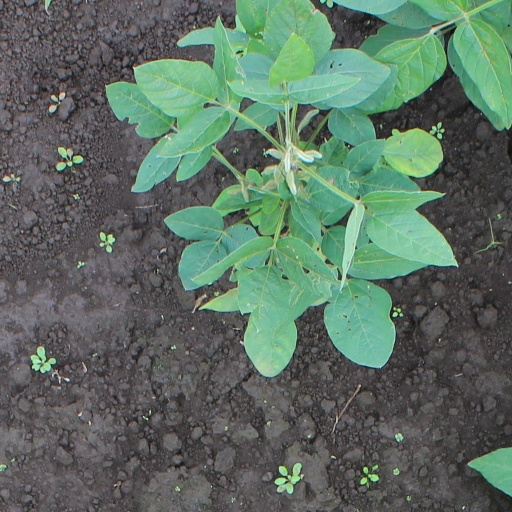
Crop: soybean